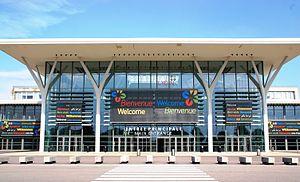
Photographie Eurexpo - vue extérieure
L'histoire du pays du Velin, plaine du Bas Dauphiné située sur la rive gauche du Rhône, est marquée par la proximité de la métropole lyonnaise avec laquelle il a entretenu des relations changeantes au cours des siècles. C'est par elle qu'il a été intégré dans le monde gallo-romain et dans la chrétienté. Ce voisinage explique les convoitises qui ont opposé les Dauphins à la Maison de Savoie au Moyen Âge pour sa possession. Après cinq siècles de relégation, depuis la Révolution industrielle au XIXᵉ siècle, son territoire a été annexé par la métropole lyonnaise à laquelle il offrait les plus larges possibilités de développement. Hautement urbanisé et industrialisé depuis le XIXᵉ siècle, l'espace naturel a progressivement été remplacé, et l'identité quasiment effacée.